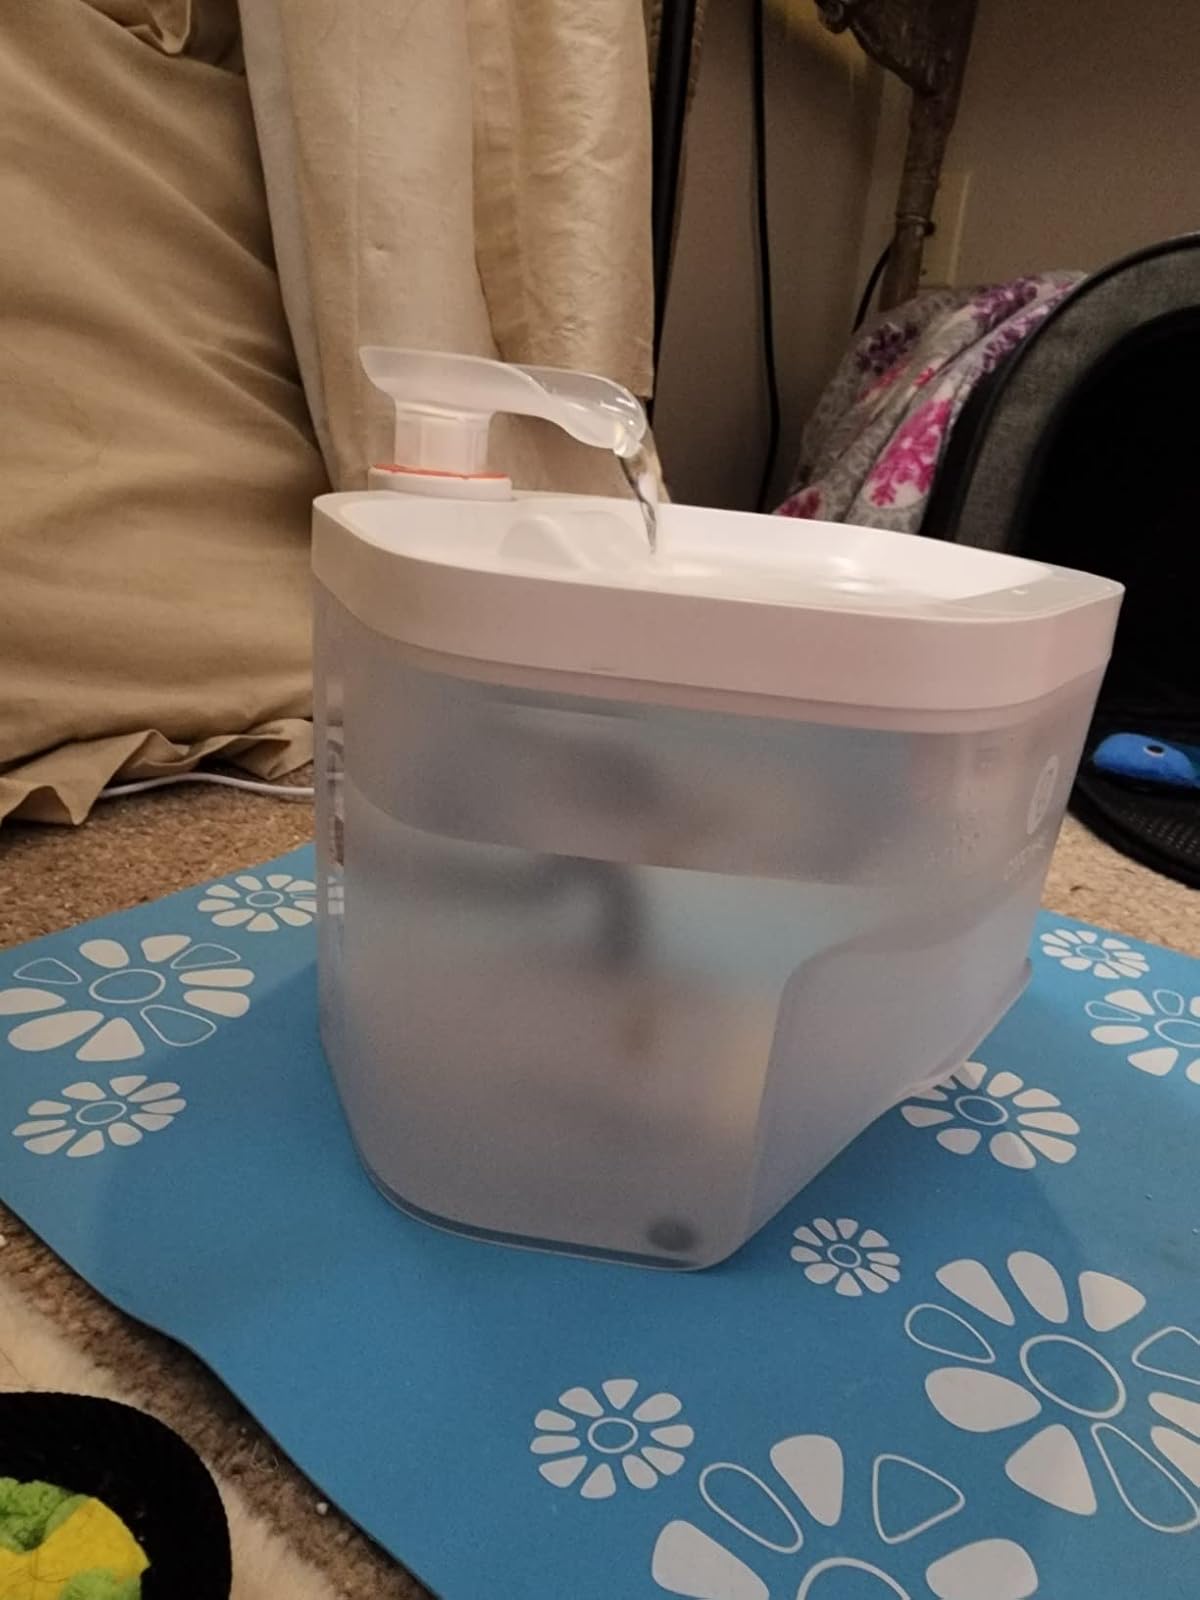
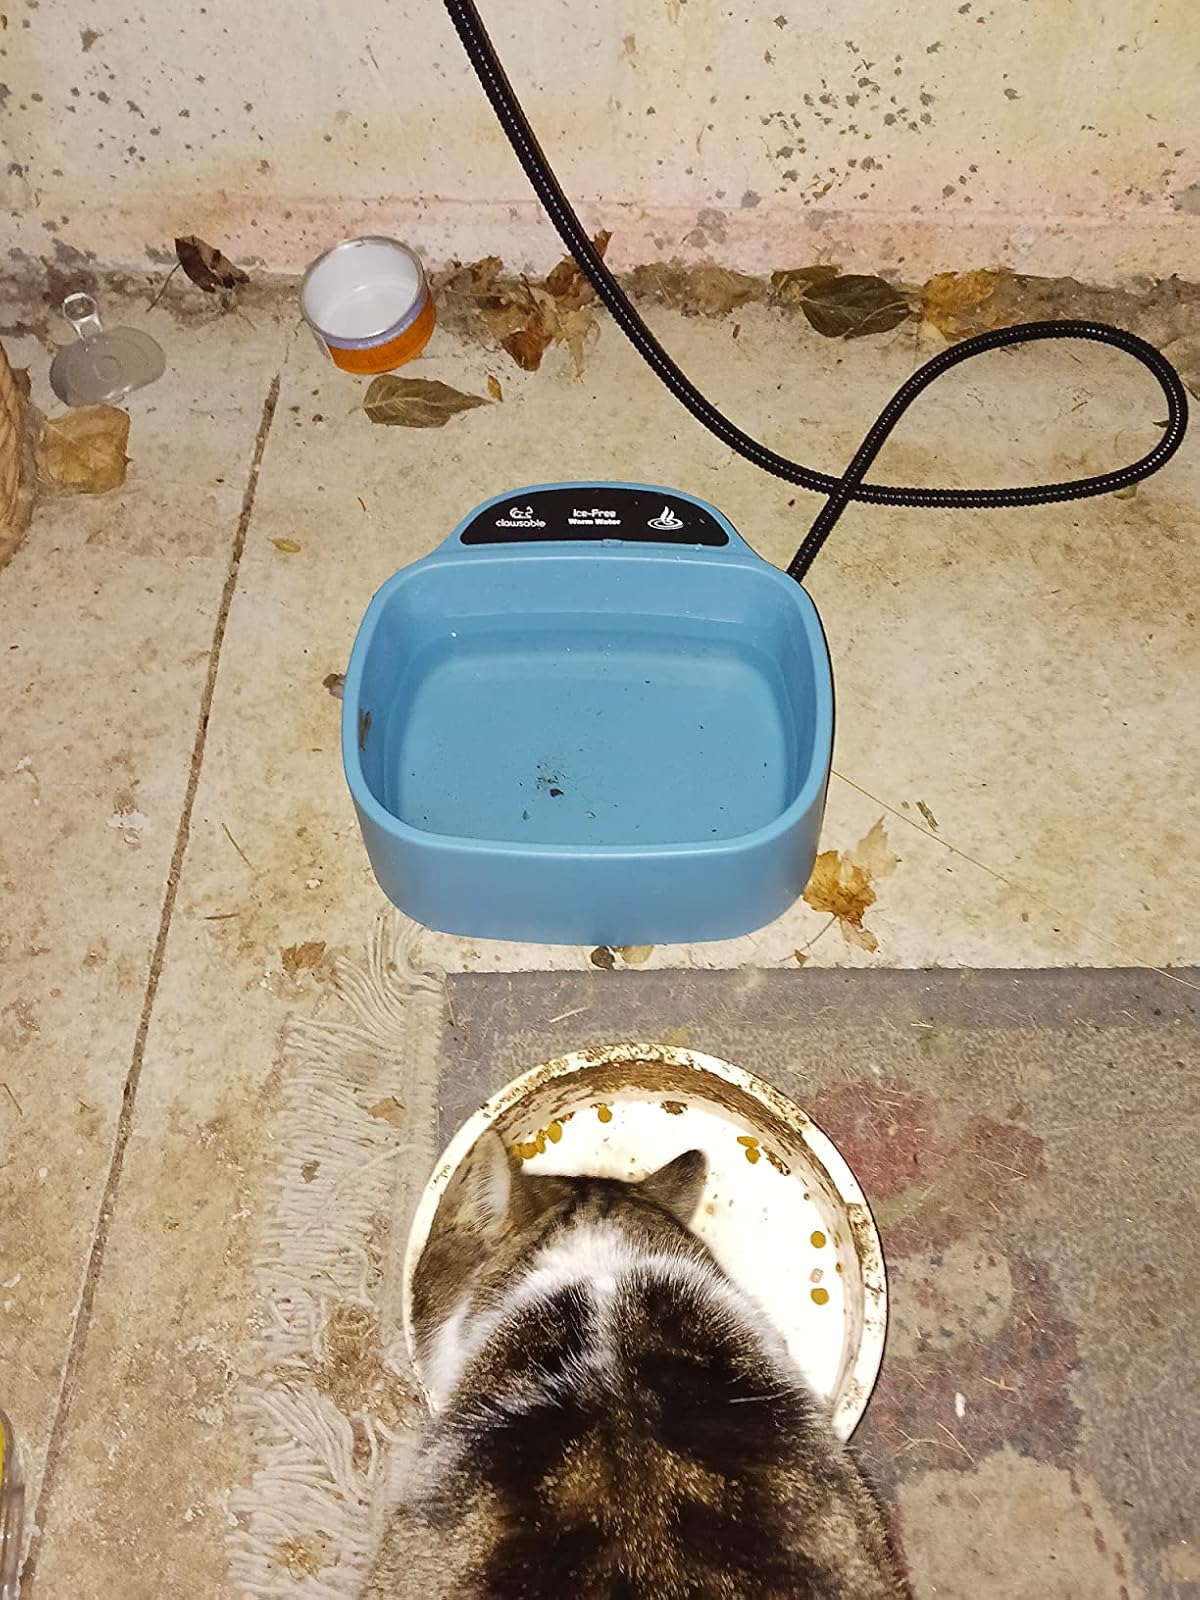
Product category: items_bowl
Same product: no